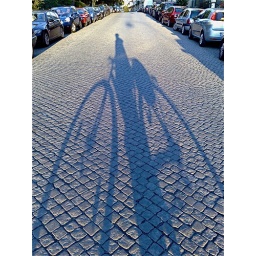
Me on my bike in the street outside my house at 21.45 in the evening